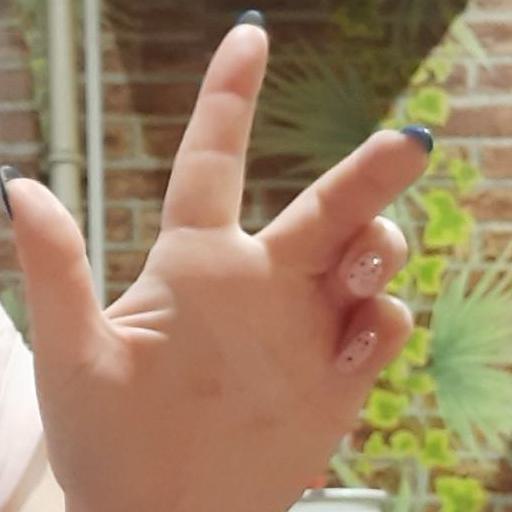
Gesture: three2